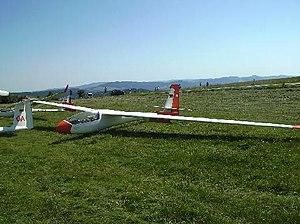
L'Alexander Schleicher ASW 15 est le premier planeur de Classe Standard construit par Alexander Schleicher GmbH & Co à utiliser des matériaux composites. Le bois, entrant encore partiellement dans la construction de cet appareil, étant sujet à des phénomènes de putréfaction due à des champignons, l'autorisation de vol fut rapidement amendée. À partir du numéro de série 356, le balsa a été abandonné et a été remplacé par de la mousse synthétique.